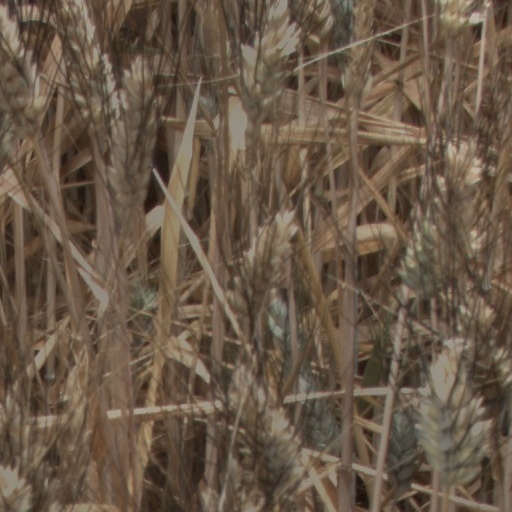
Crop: wheat